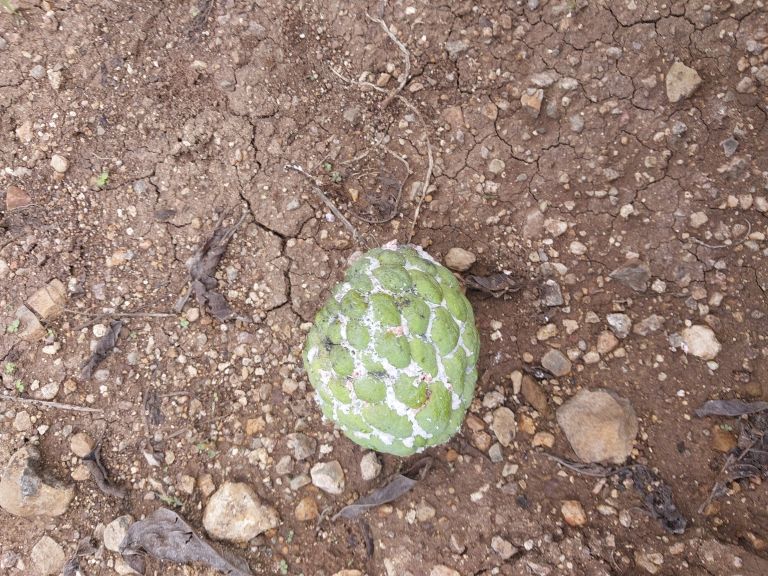
Disease label: Mealy Bug